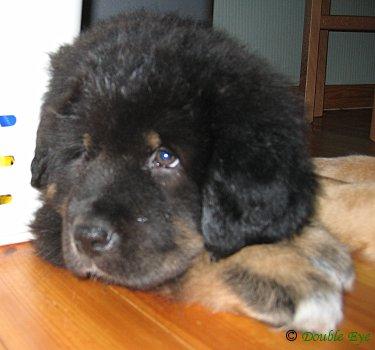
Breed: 205-n000030-Tibetan_mastiff